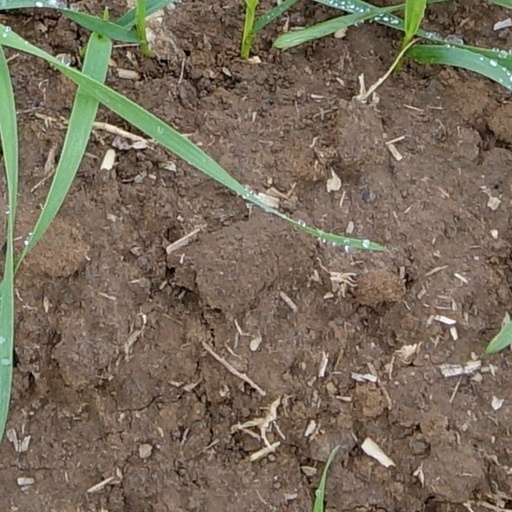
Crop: wheat